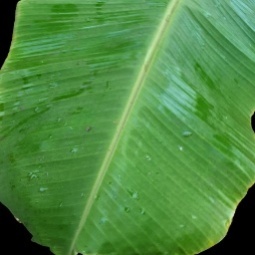
Label: Healthy